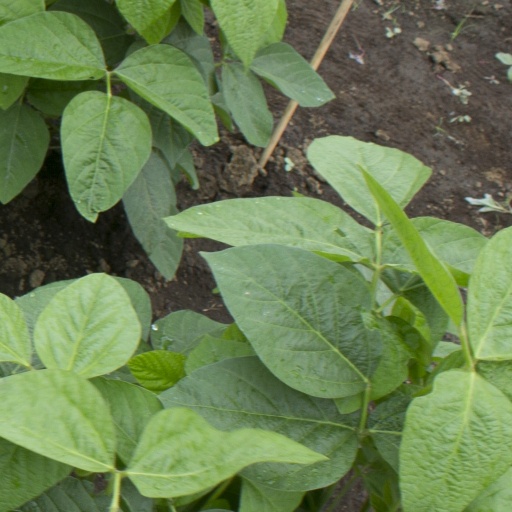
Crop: soybean